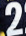
Number: 2